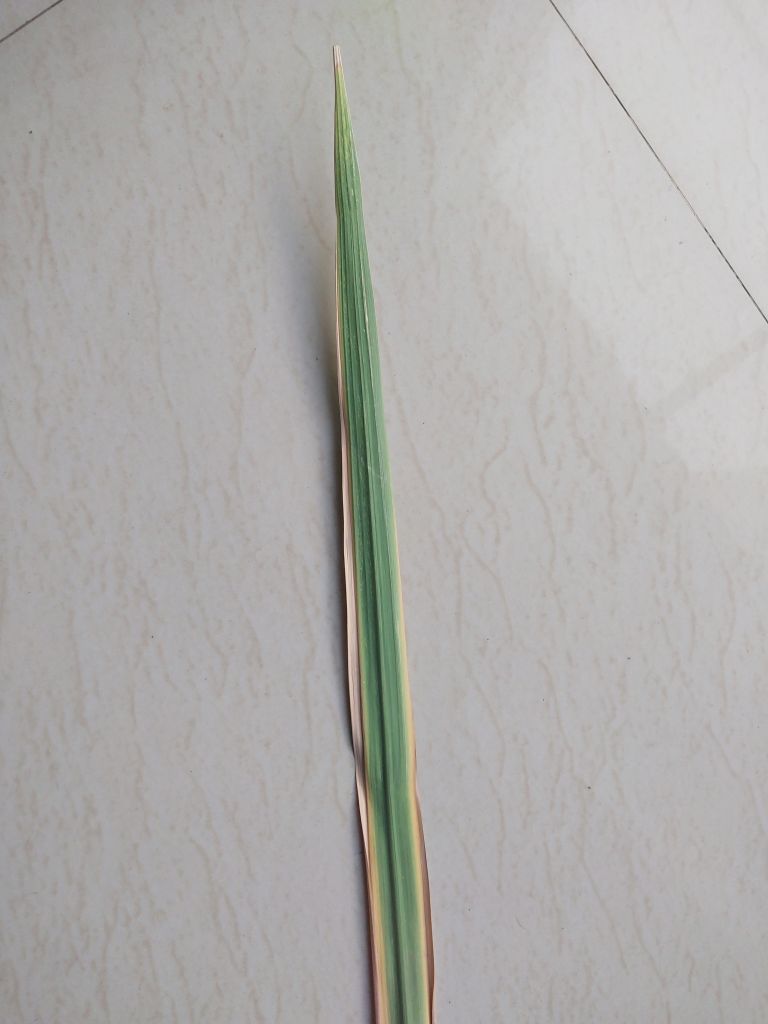
Label: Viral Disease